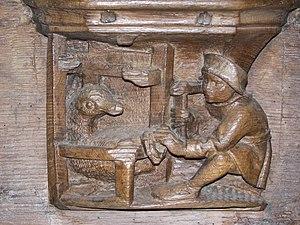
Miséricord de l'abbaye de Saint Martin aux Bois (60) FRANCE
La miséricorde est une petite console fixée à la partie inférieure du siège rabattable d'une stalle. Elle permet au clerc ou au moine qui participe à l'office divin de prendre appui sur elle lorsqu'il se tient debout et que son siège est relevé. Les stalles sont normalement situées dans le chœur de certaines églises.